Ozan Yanar

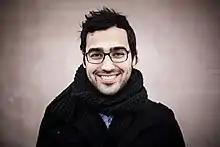
Ozan Yanar in 2014.

Ozan Göksu Yanar (born 3 May 1987 in Istanbul, Turkey) is a Finnish politician and a former Member of the Finnish Parliament, representing the Green League. He has been the chairman of Federation of Green Youth and Students since 2015.